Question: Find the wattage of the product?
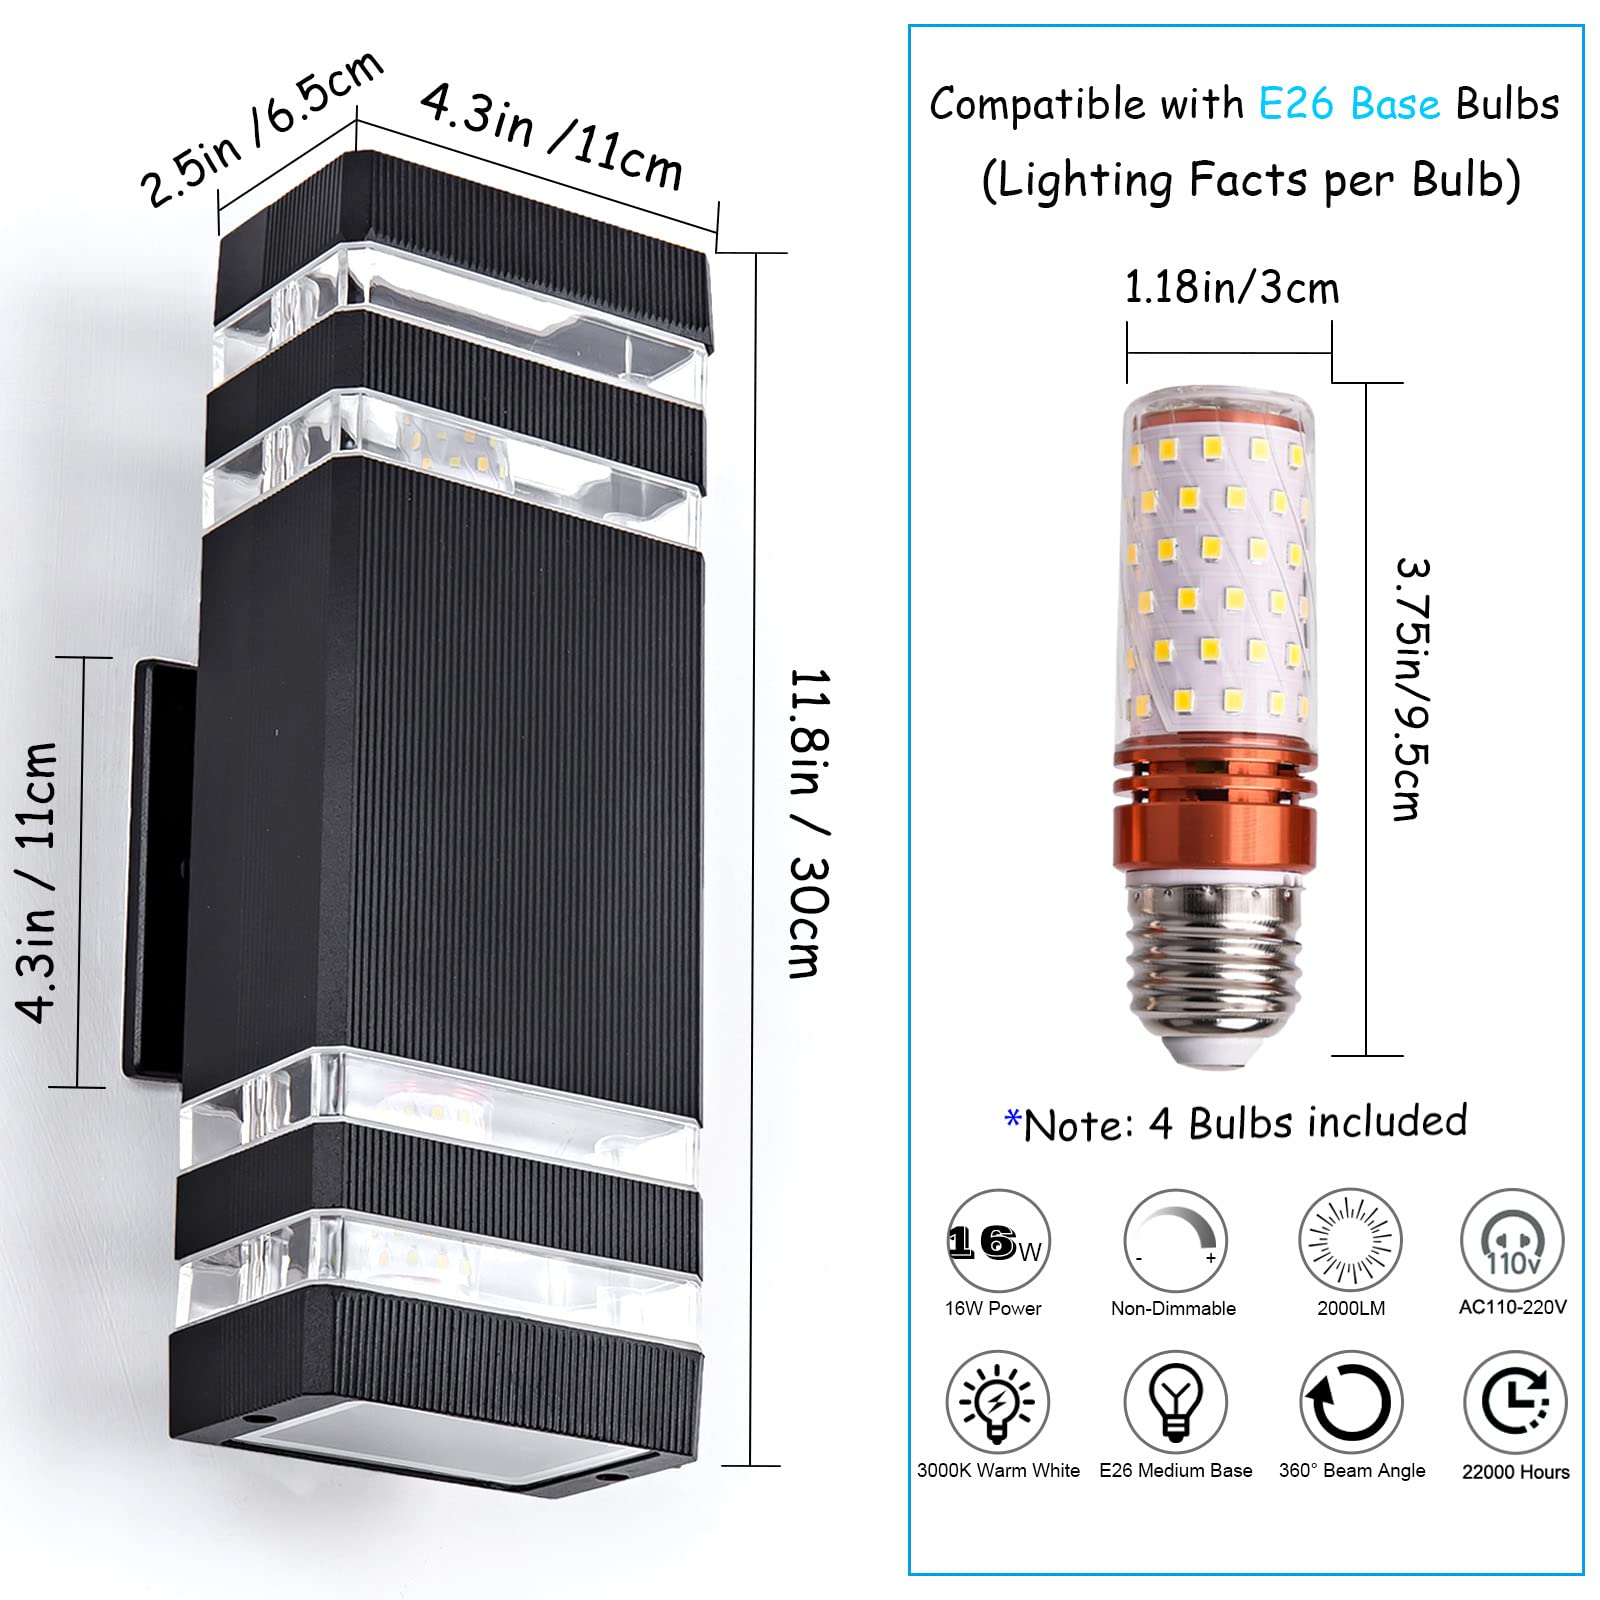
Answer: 16.0 watt